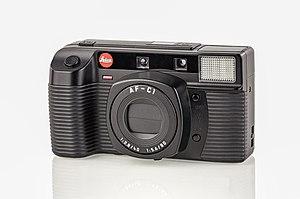
Leica Camera AG est un fabricant allemand réputé d'appareils photographiques et d'optiques. Son siège social se trouve à Wetzlar, en Allemagne, là où l'entreprise a été fondée.